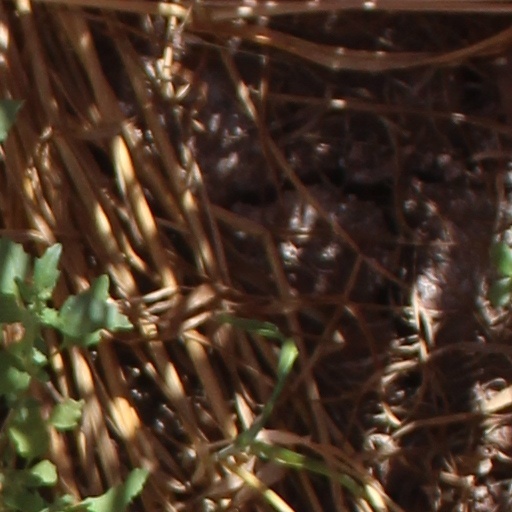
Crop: wheat